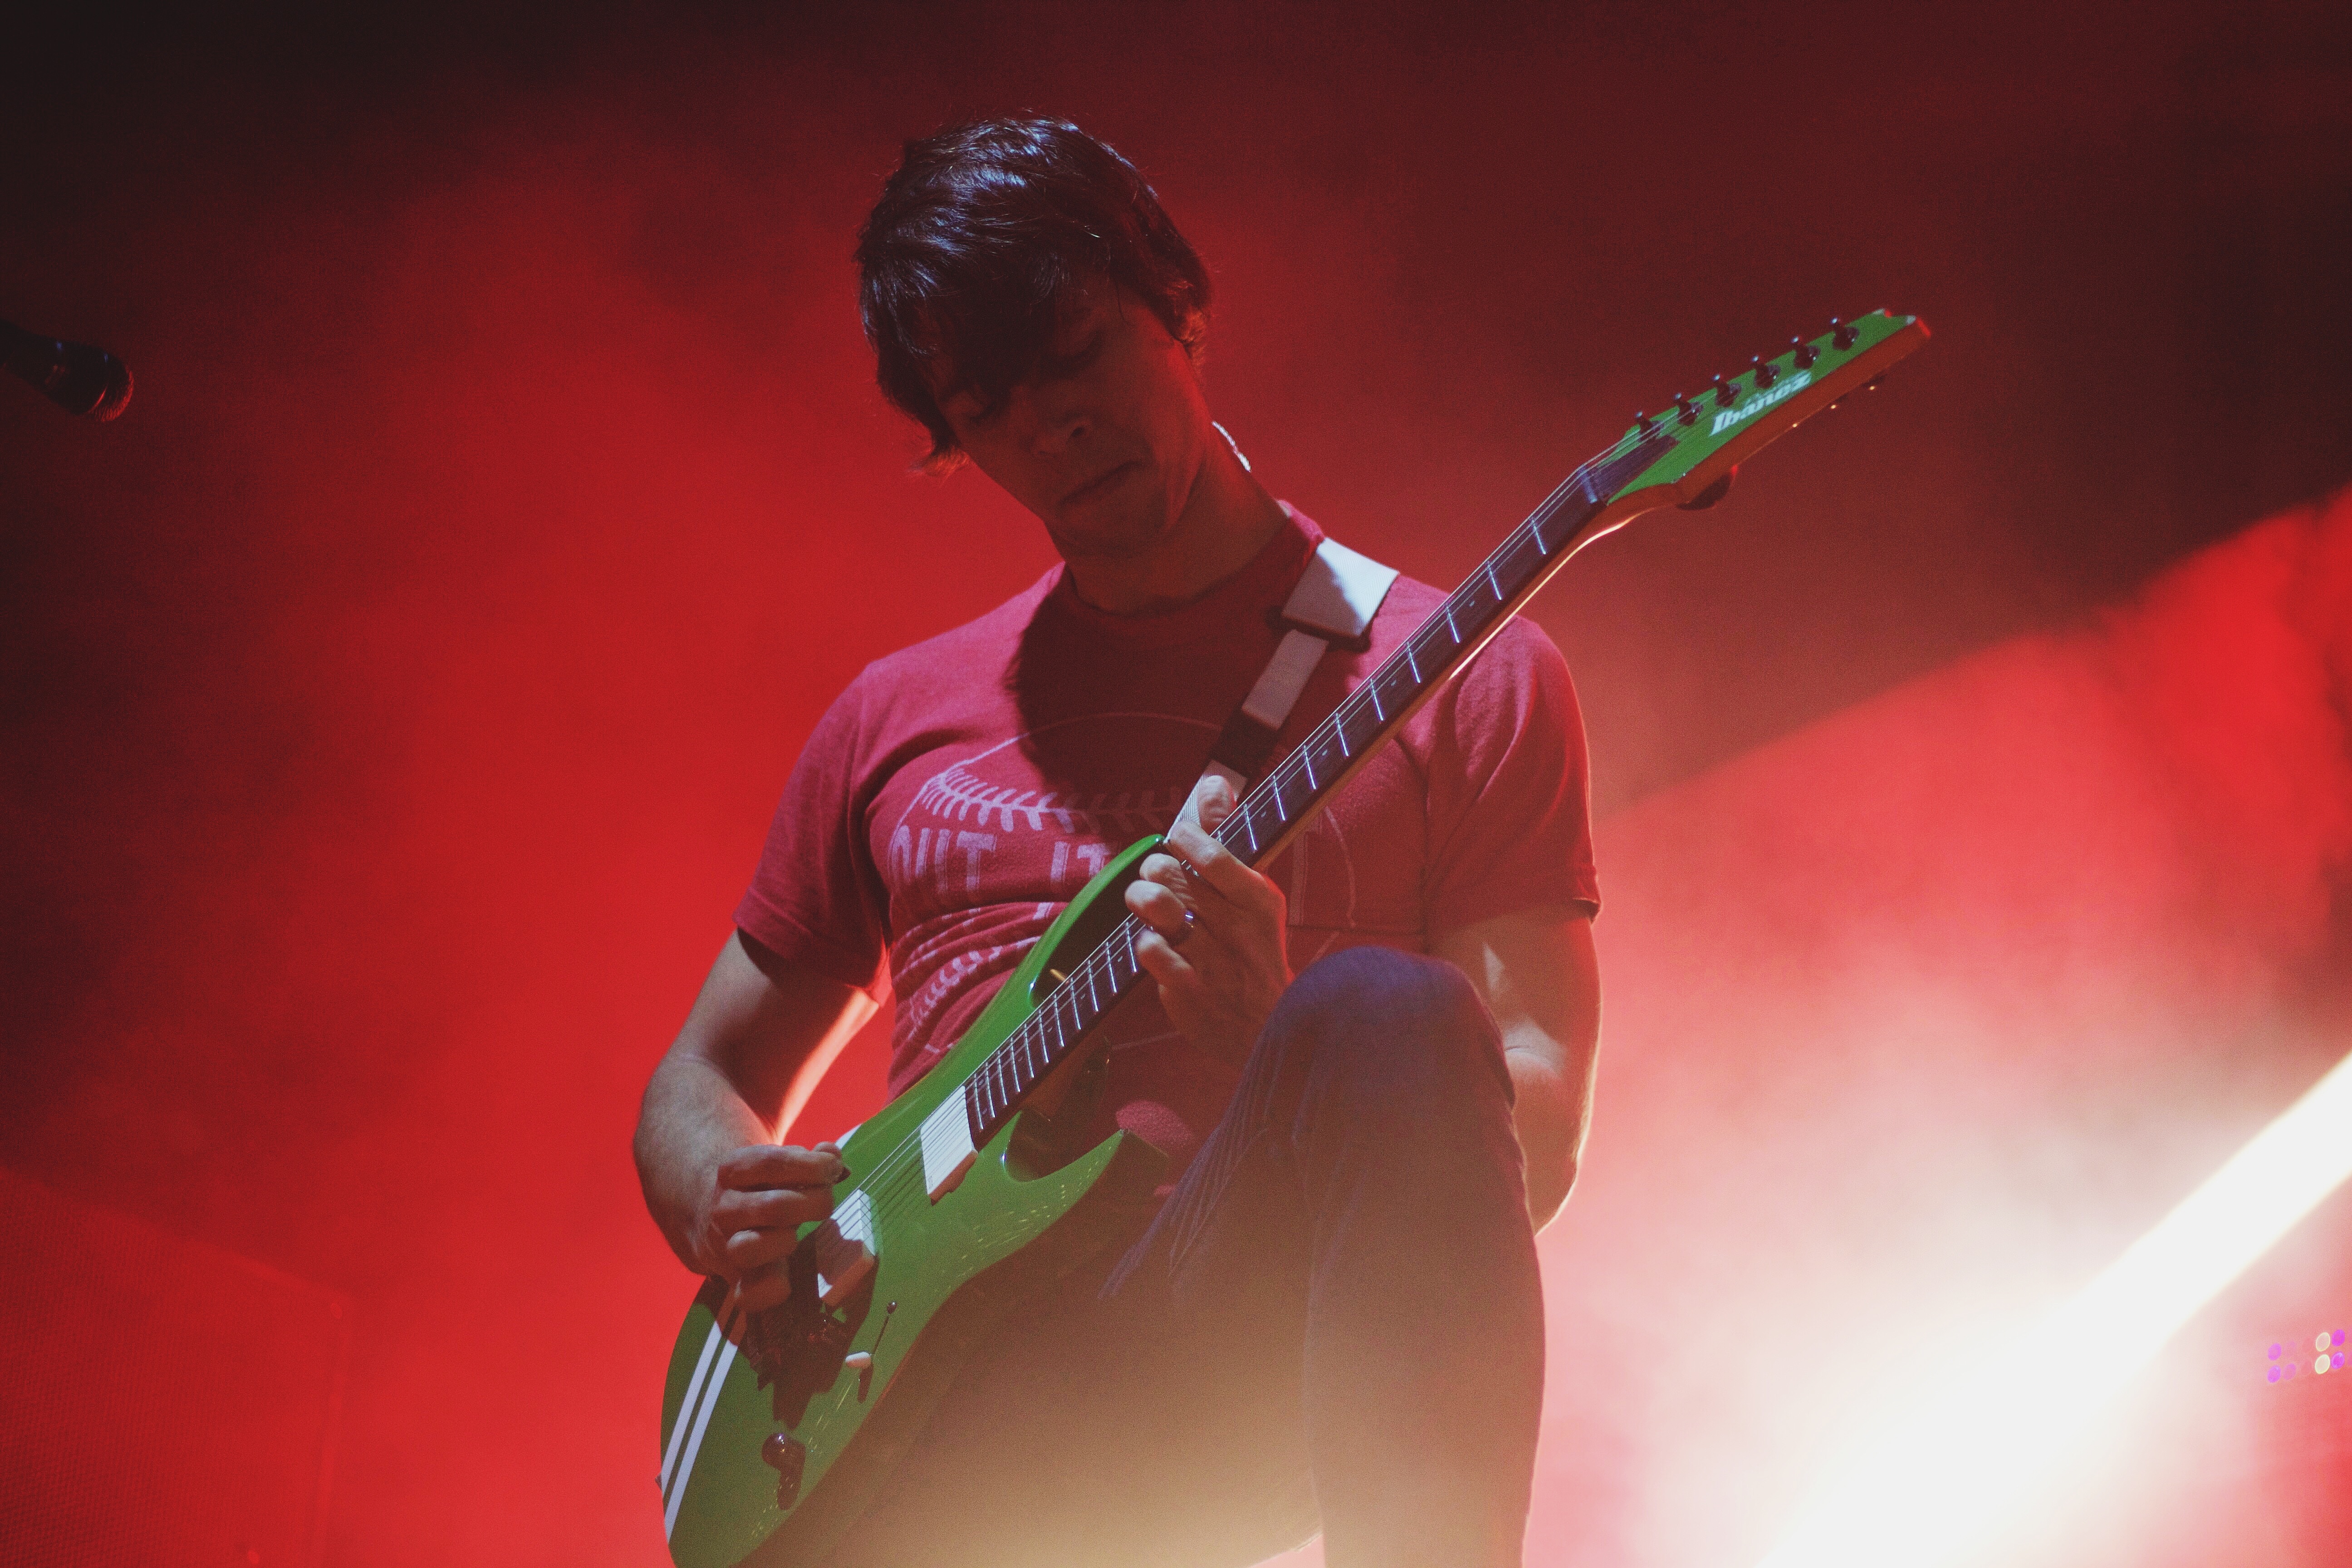
music, concert, red, performance art, stage, performance, bassist, singing, event, guitarist, entertainment, performing arts, rock concert